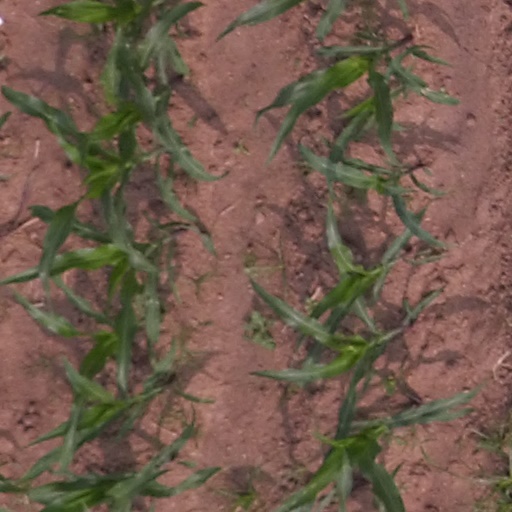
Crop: maize; corn